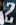
Number: 2